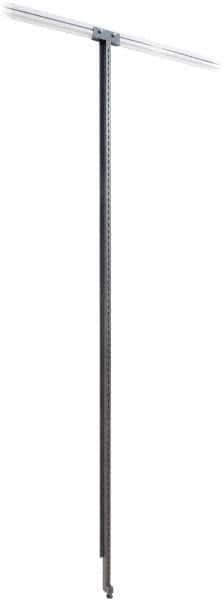
ECONOCO - Heavy-Duty Framing Upright - 93" High x 6" Deep, Matte Black
Item #: 52798931 Brand: ECONOCO Model #: MSS94/MAB Exact Tooling IR#: 04 Product Specifications Type Upright Width (Inch) 3 Depth 6 Overall Height (Inch) 93 Color Matte Black
Brand: Econoco
Category: Arts & Entertainment > Hobbies & Creative Arts > Arts & Crafts > Art & Crafting Tools > Frames, Hoops & Stretchers > Canvas Stretchers